Ángela Torres

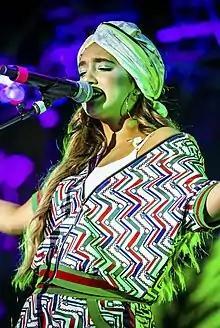
Torres in 2018

Ángela Azul Concepción Caccia (born 13 August 1998), better known as Ángela Torres, is an Argentine actress and singer. She is the daughter of actress Gloria Carrá and musician Marcelo Torres, niece of popular singer Diego Torres, and granddaughter of Lolita Torres. She has also taken part in several musical comedies such as "The Sound of Music" and "Peter Pan".